Malmö FF

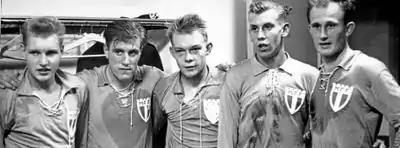
Young players in the 1960s

The club finished as runners-up in the Allsvenskan twice more, in 1956 and 1957. The following year the club left Malmö IP for Malmö Stadion, which had been built for the 1958 FIFA World Cup, and was to host the club for 50 years. In 1964 Malmö FF contracted Spanish manager Antonio Durán; this was the first of a series of changes that led to the most successful era in the club's history. Young talents such as Lars Granström and Bo Larsson emerged during the early 1960s and would prove to be crucial ingredients in the success that would come in the 1970s. The club finished second in 1964 but went on to win their sixth Swedish Championship in 1965, when Bo Larsson scored 28 goals to finish as the league's top goal scorer. Malmö FF once again won the Allsvenskan in 1967, after a less successful year in 1966. The club's young players, as well as talents bought in from neighbouring clubs in Scania in 1967, became a team that consistently finished in the top three in the Allsvenskan.